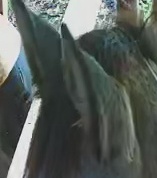
Face region: ears (position_of_ears)
Pain indicator: not_present